List of gay villages

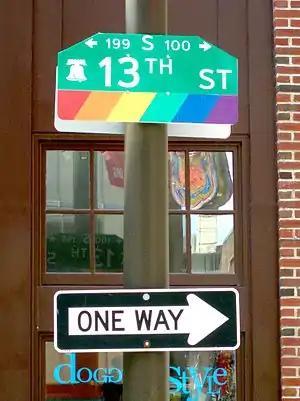
The Gayborhood in Philadelphia

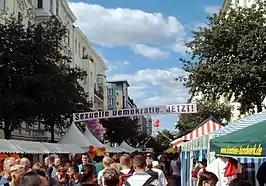
Gayvillage in Berlin

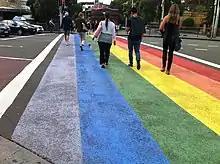
The original Rainbow Crossing on Oxford Street Sydney's "gayborhood" of Darlinghurst

This is a list of gay villages, areas with generally recognized boundaries that unofficially form a social center for LGBT people. They tend to contain a number of gay lodgings, B&Bs, bars, clubs and pubs, restaurants, cafés, and other similar businesses. Some may be gay getaways, such as Provincetown or Guerneville.